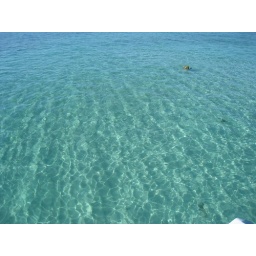
day3_17 snorkeling in clear water